Little Tich

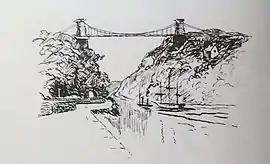
A childhood sketch by Little Tich, similar to the kind sold in the Blacksmith's Arms in the 1870s

Harry Relph (21 July 186710 February 1928), professionally known as Little Tich, was a English music hall comedian and dancer during the late 19th and early 20th centuries. He was best known for his acrobatic and comedic "Big-Boot Dance", which he performed in Europe and for which he wore boots with soles long. Aside from his music hall appearances, he was also a popular performer in Christmas pantomimes and appeared in them annually at theatres throughout the English provinces. He repeated this success in London, where he appeared in three pantomimes at the Theatre Royal, Drury Lane, between 1891 and 1893 alongside Dan Leno and Marie Lloyd.